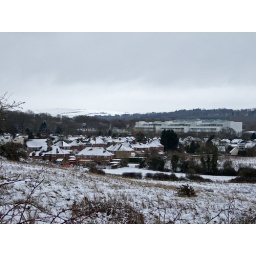
Nationwide Building Society headquarters building stands clear of snow surrounded by a snowy neighbourhood